The Snake Pit

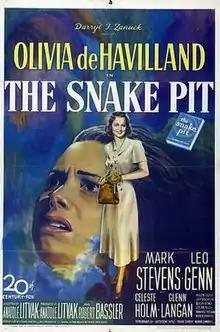
Theatrical release poster

The Snake Pit is a 1948 American psychological drama film directed by Anatole Litvak and starring Olivia de Havilland, Mark Stevens, Leo Genn, Celeste Holm, Beulah Bondi, and Lee Patrick. Based on Mary Jane Ward's 1946 semi-autobiographical novel of the same name, the film recounts the tale of a woman who finds herself in an insane asylum and cannot remember how she got there.